2011 French Senate election

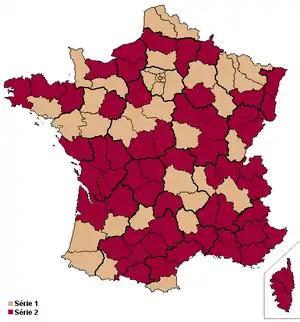
Brown areas show departments in contention in the election (Series 1).

A Senate election was held for 165 of the 348 seats in the Senate of France on 25 September 2011. Senate members were primarily elected by municipal officials, and the number of senators was increased from 343 to 348, due to the growth of France's population since the previous election was held in 2008. The Socialist Party and other left-of-center parties gained a majority of seats in the upper house for the first time in the Fifth Republic.